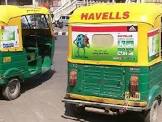
Vehicle type: Auto Rickshaws